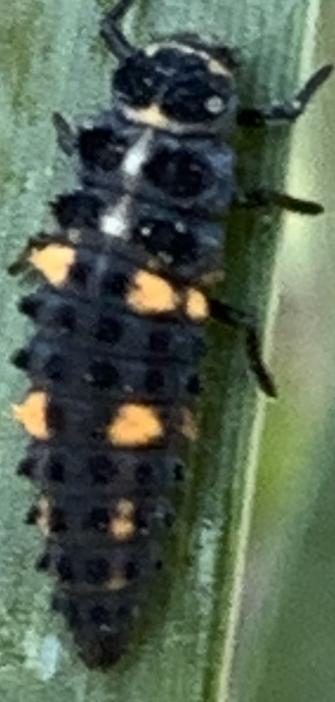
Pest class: predators